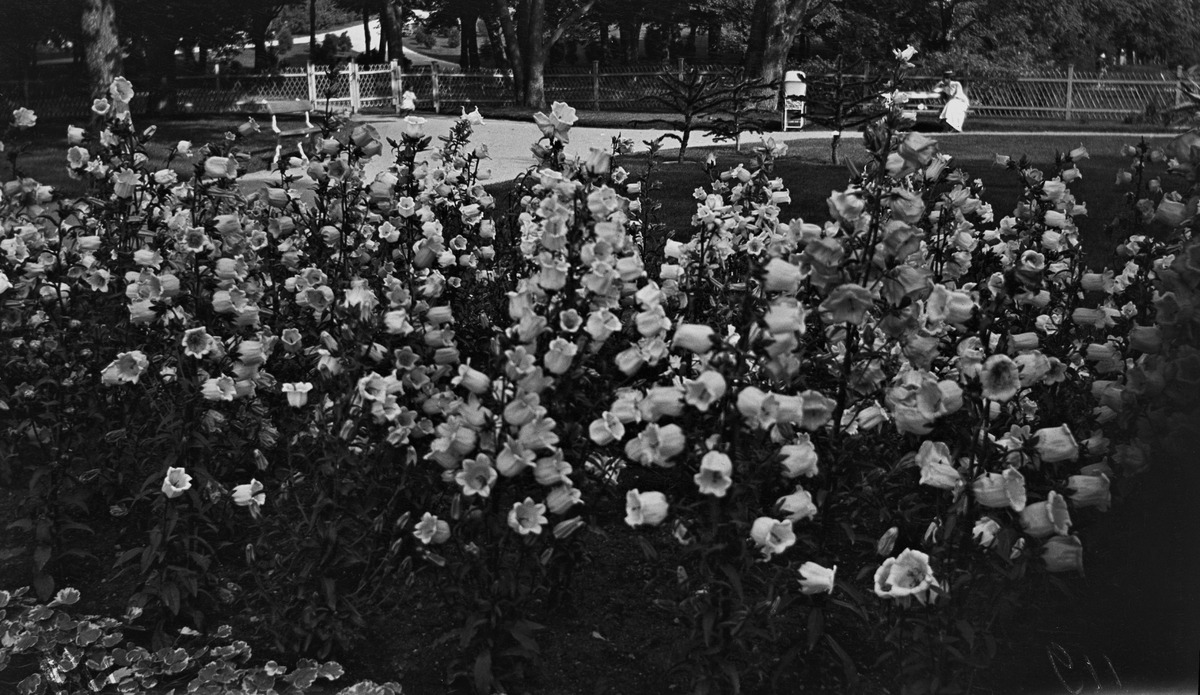
Kukkaistutus Kaivopuistosta, maariankelloja (Campanula medium)
sisällön kuvaus: Kukkaistutus Kaivopuistosta, maariankelloja (Campanula medium) mustavalkoinen
Kuvaaja: Timiriasew, Ivan, valokuvaaja
Ajankohta: kuvausaika 1910 -luku
Paikka: Suomi, Uusimaa, Helsinki, Kaivopuisto Helsinki, Kaivopuisto
Aiheet: puistot, istutukset, koristekasvit